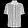
Label: Shirt